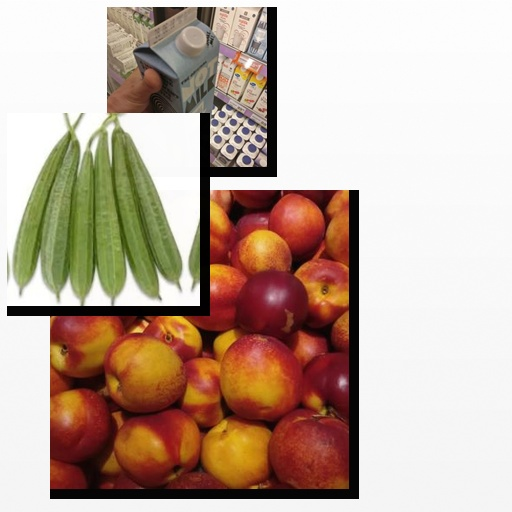
Food items: oat_milk, sponge_gourd, nectarine